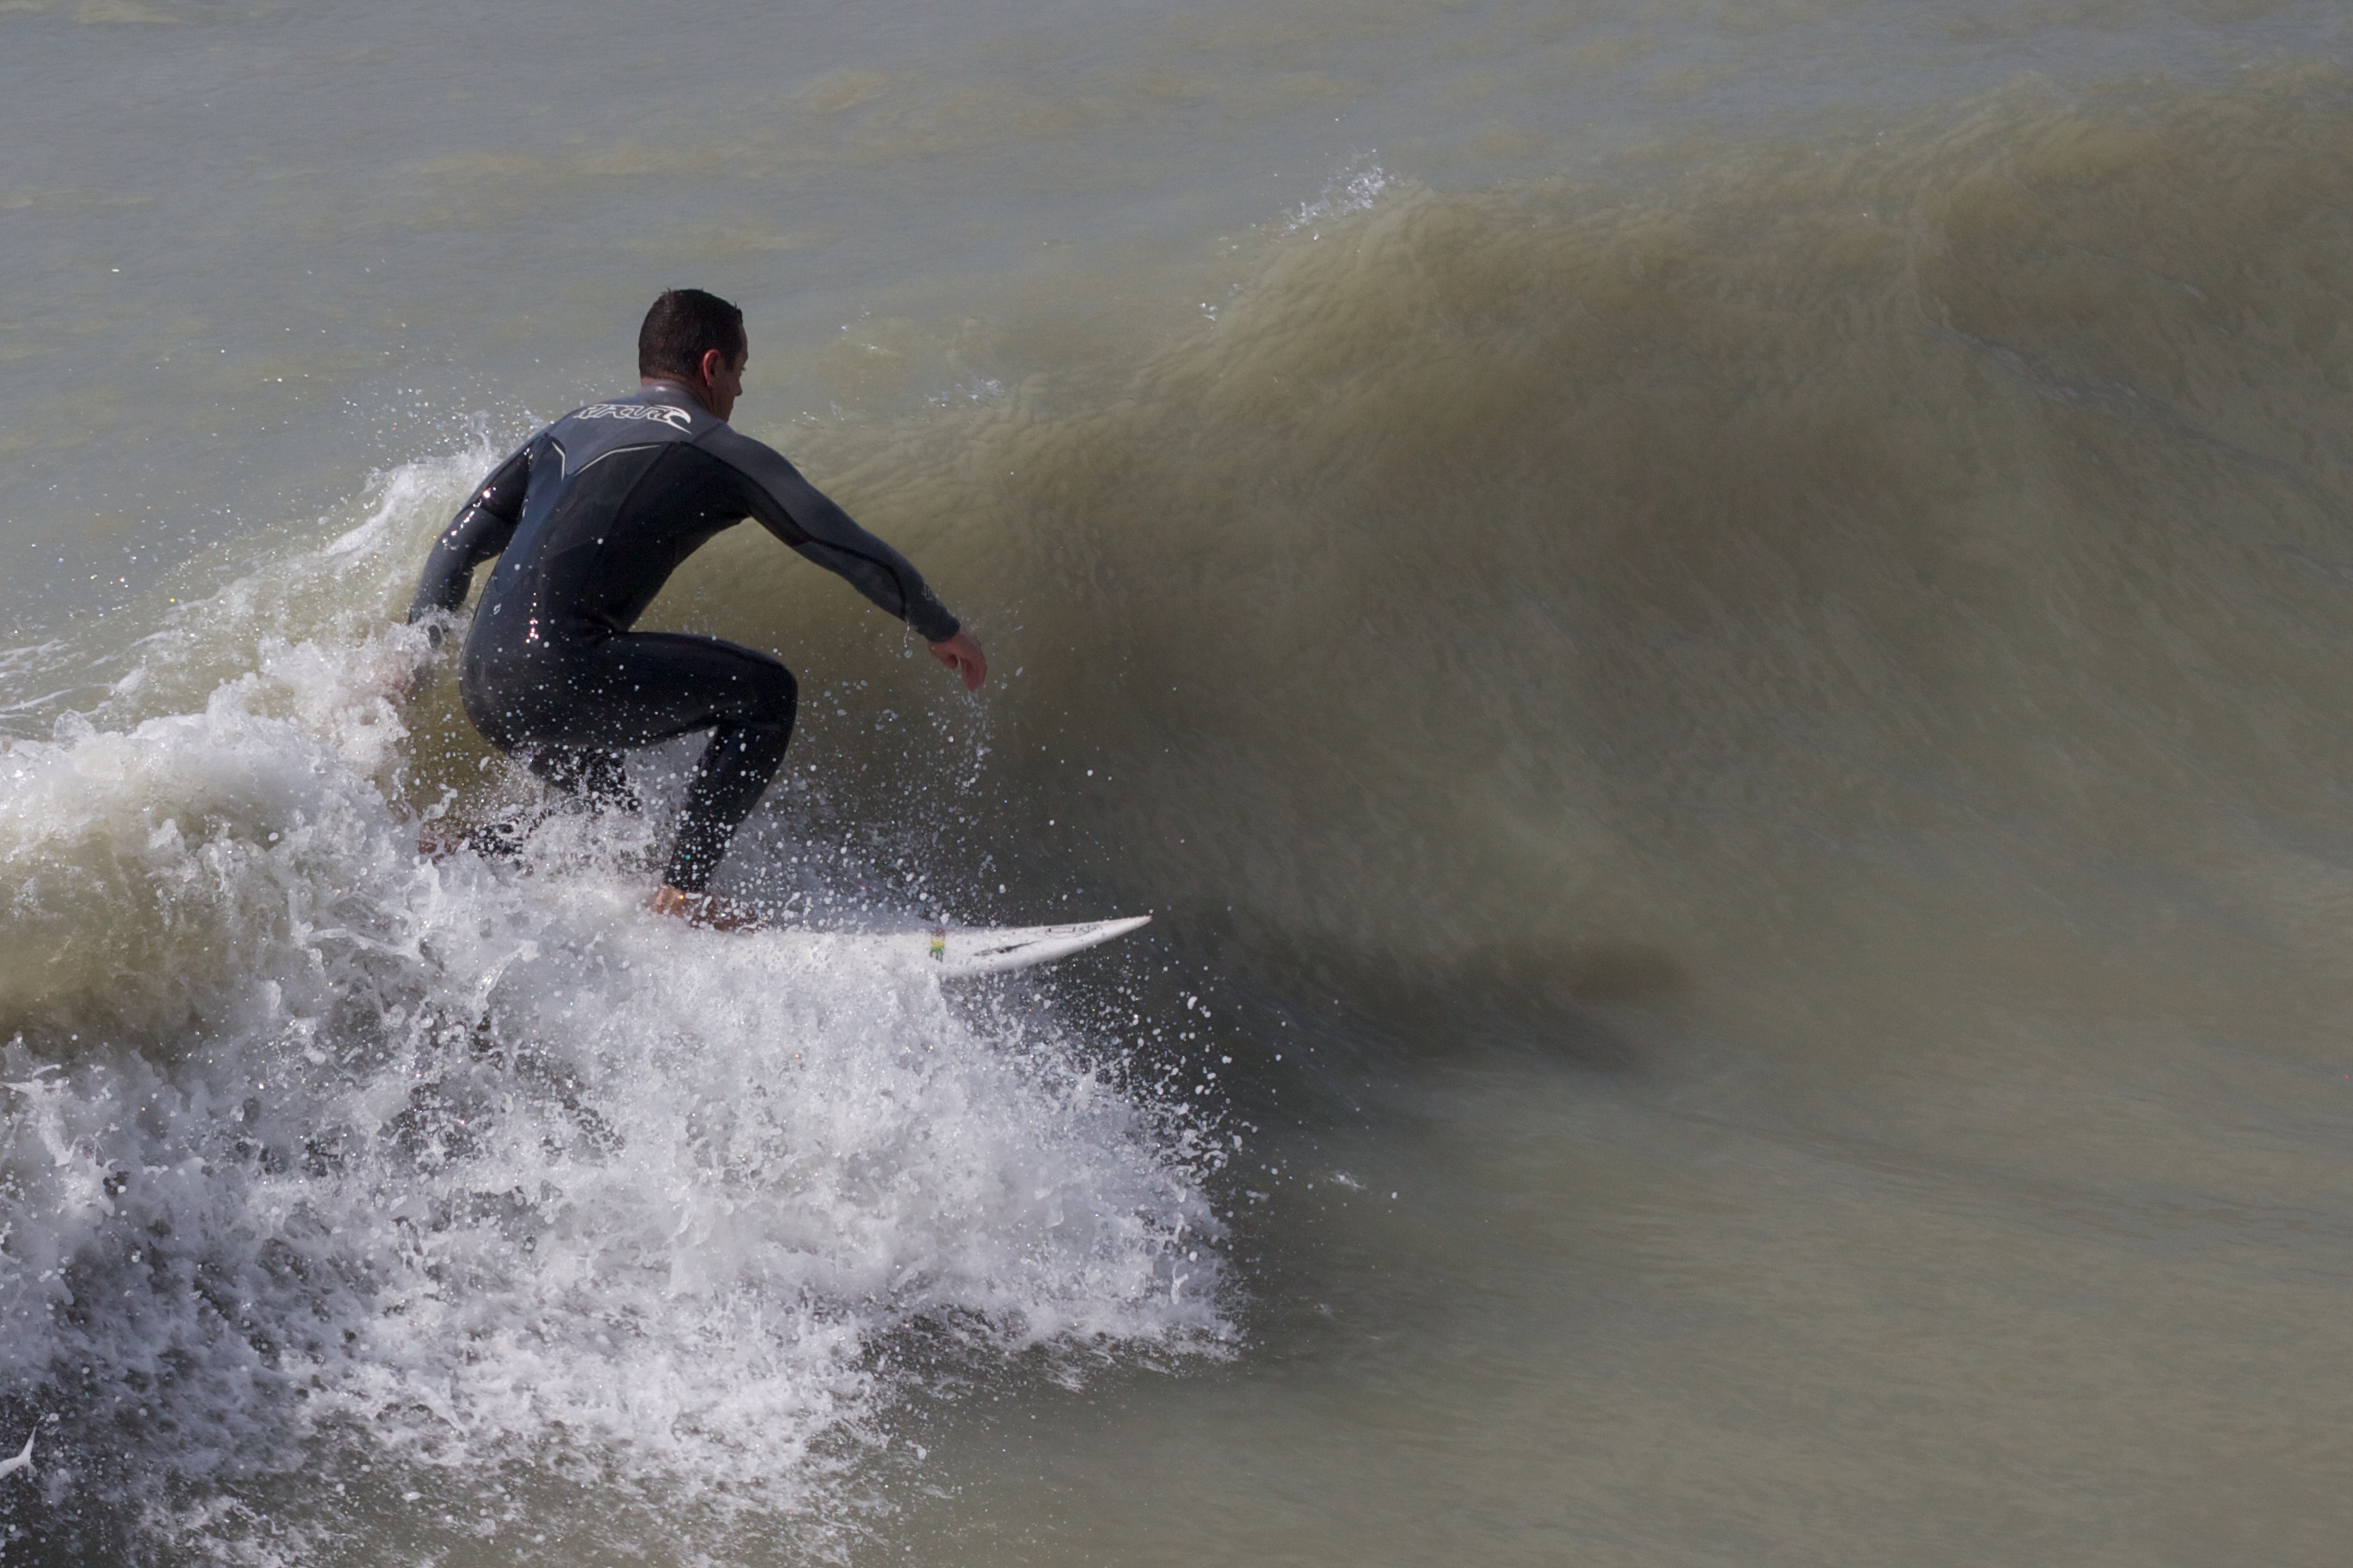
sea, wave, surfing, surfboard, extreme sport, sports, boating, odyssey, skimboarding, water sport, wind wave, boardsport, surfing equipment and supplies, surface water sports